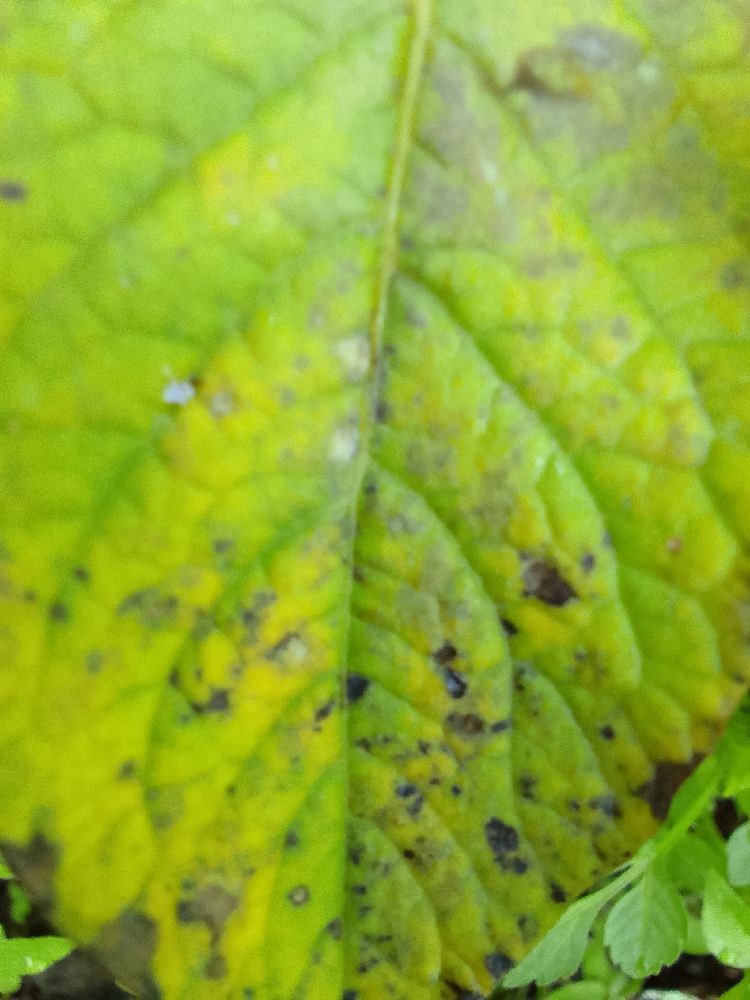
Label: rust